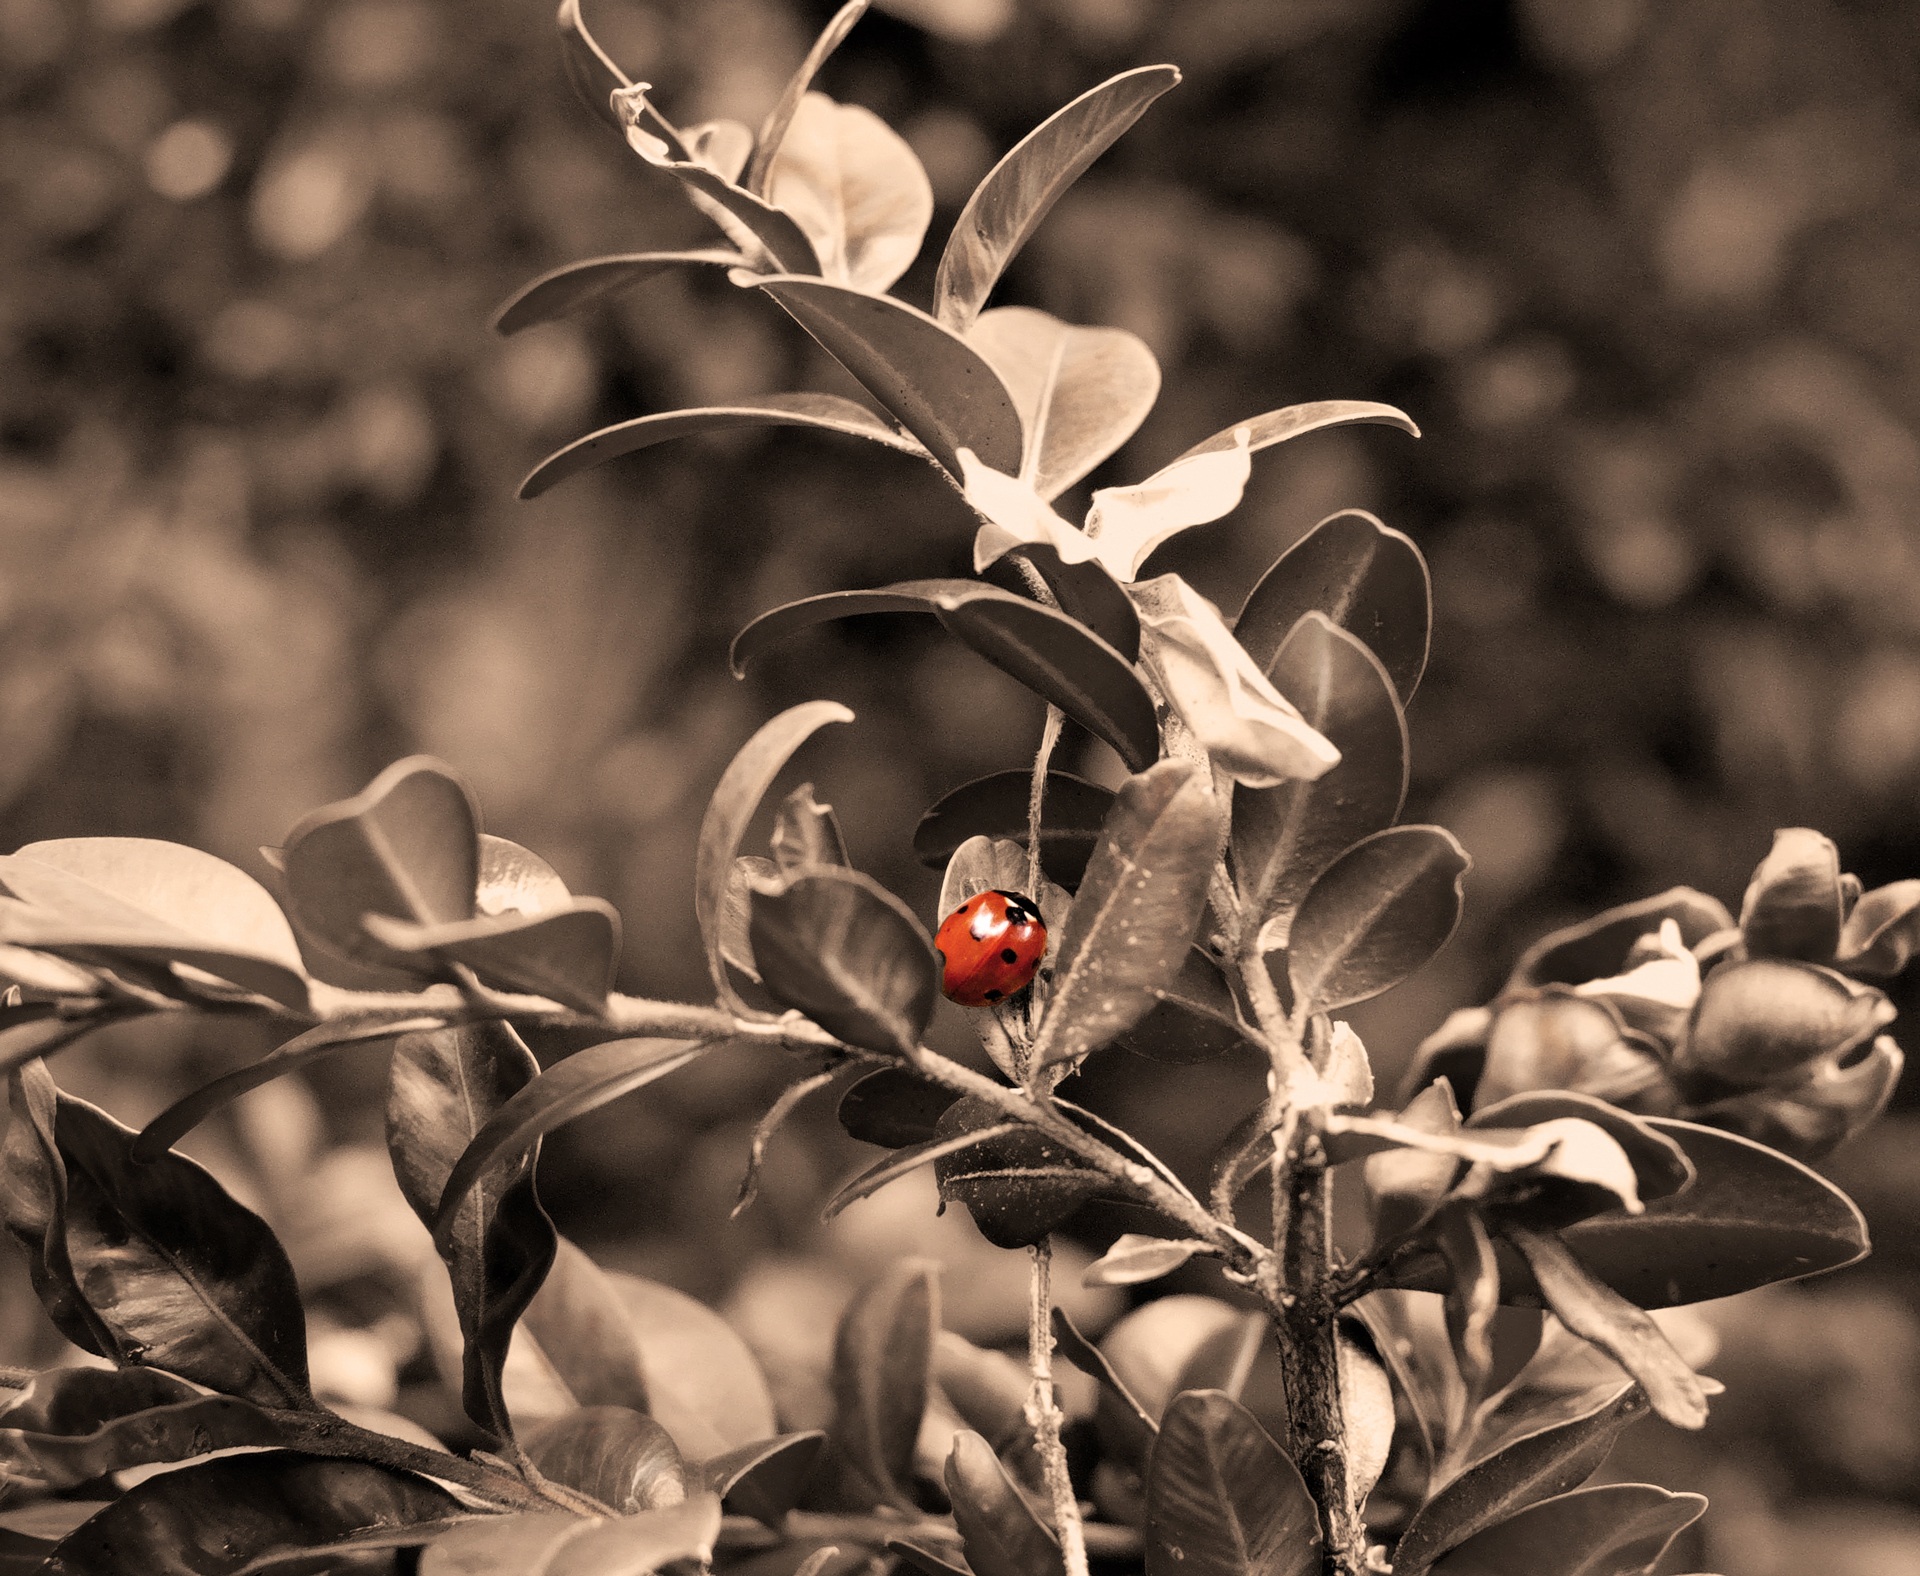
nature, branch, black and white, plant, photography, leaf, flower, petal, spring, insect, autumn, ladybug, botany, monochrome, flora, close up, macro photography, flowering plant, lucky ladybug, still life photography, monochrome photography, land plant